Zoot suit

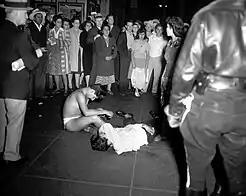
Mexican American men were stripped of their zoot suits by U.S. servicemen in the Zoot Suit Riots. Despite being attacked, many were also arrested.

Pachucos and Pachucas were early Chicano youth who participated in a subculture that fashioned zoot suits. The subculture emerged in El Paso, Texas, in the late 1930s and quickly spread to Los Angeles. Pachucos and Pachucas embraced this style that challenged white American norms around race and gender norms The Mexican American zoot suit style was usually black, sharkskin, charcoal gray, dark blue, or brown in color with pinstripes. African American styles usually incorporated brighter colors, thick chalk stripes, floppy hats, and long chains more often than Mexican Americans. Both Pachucos and Hepcats functioned on the margins in American society. Some Pachucos and Hepcats shared solidarity or respect for one another because of this.